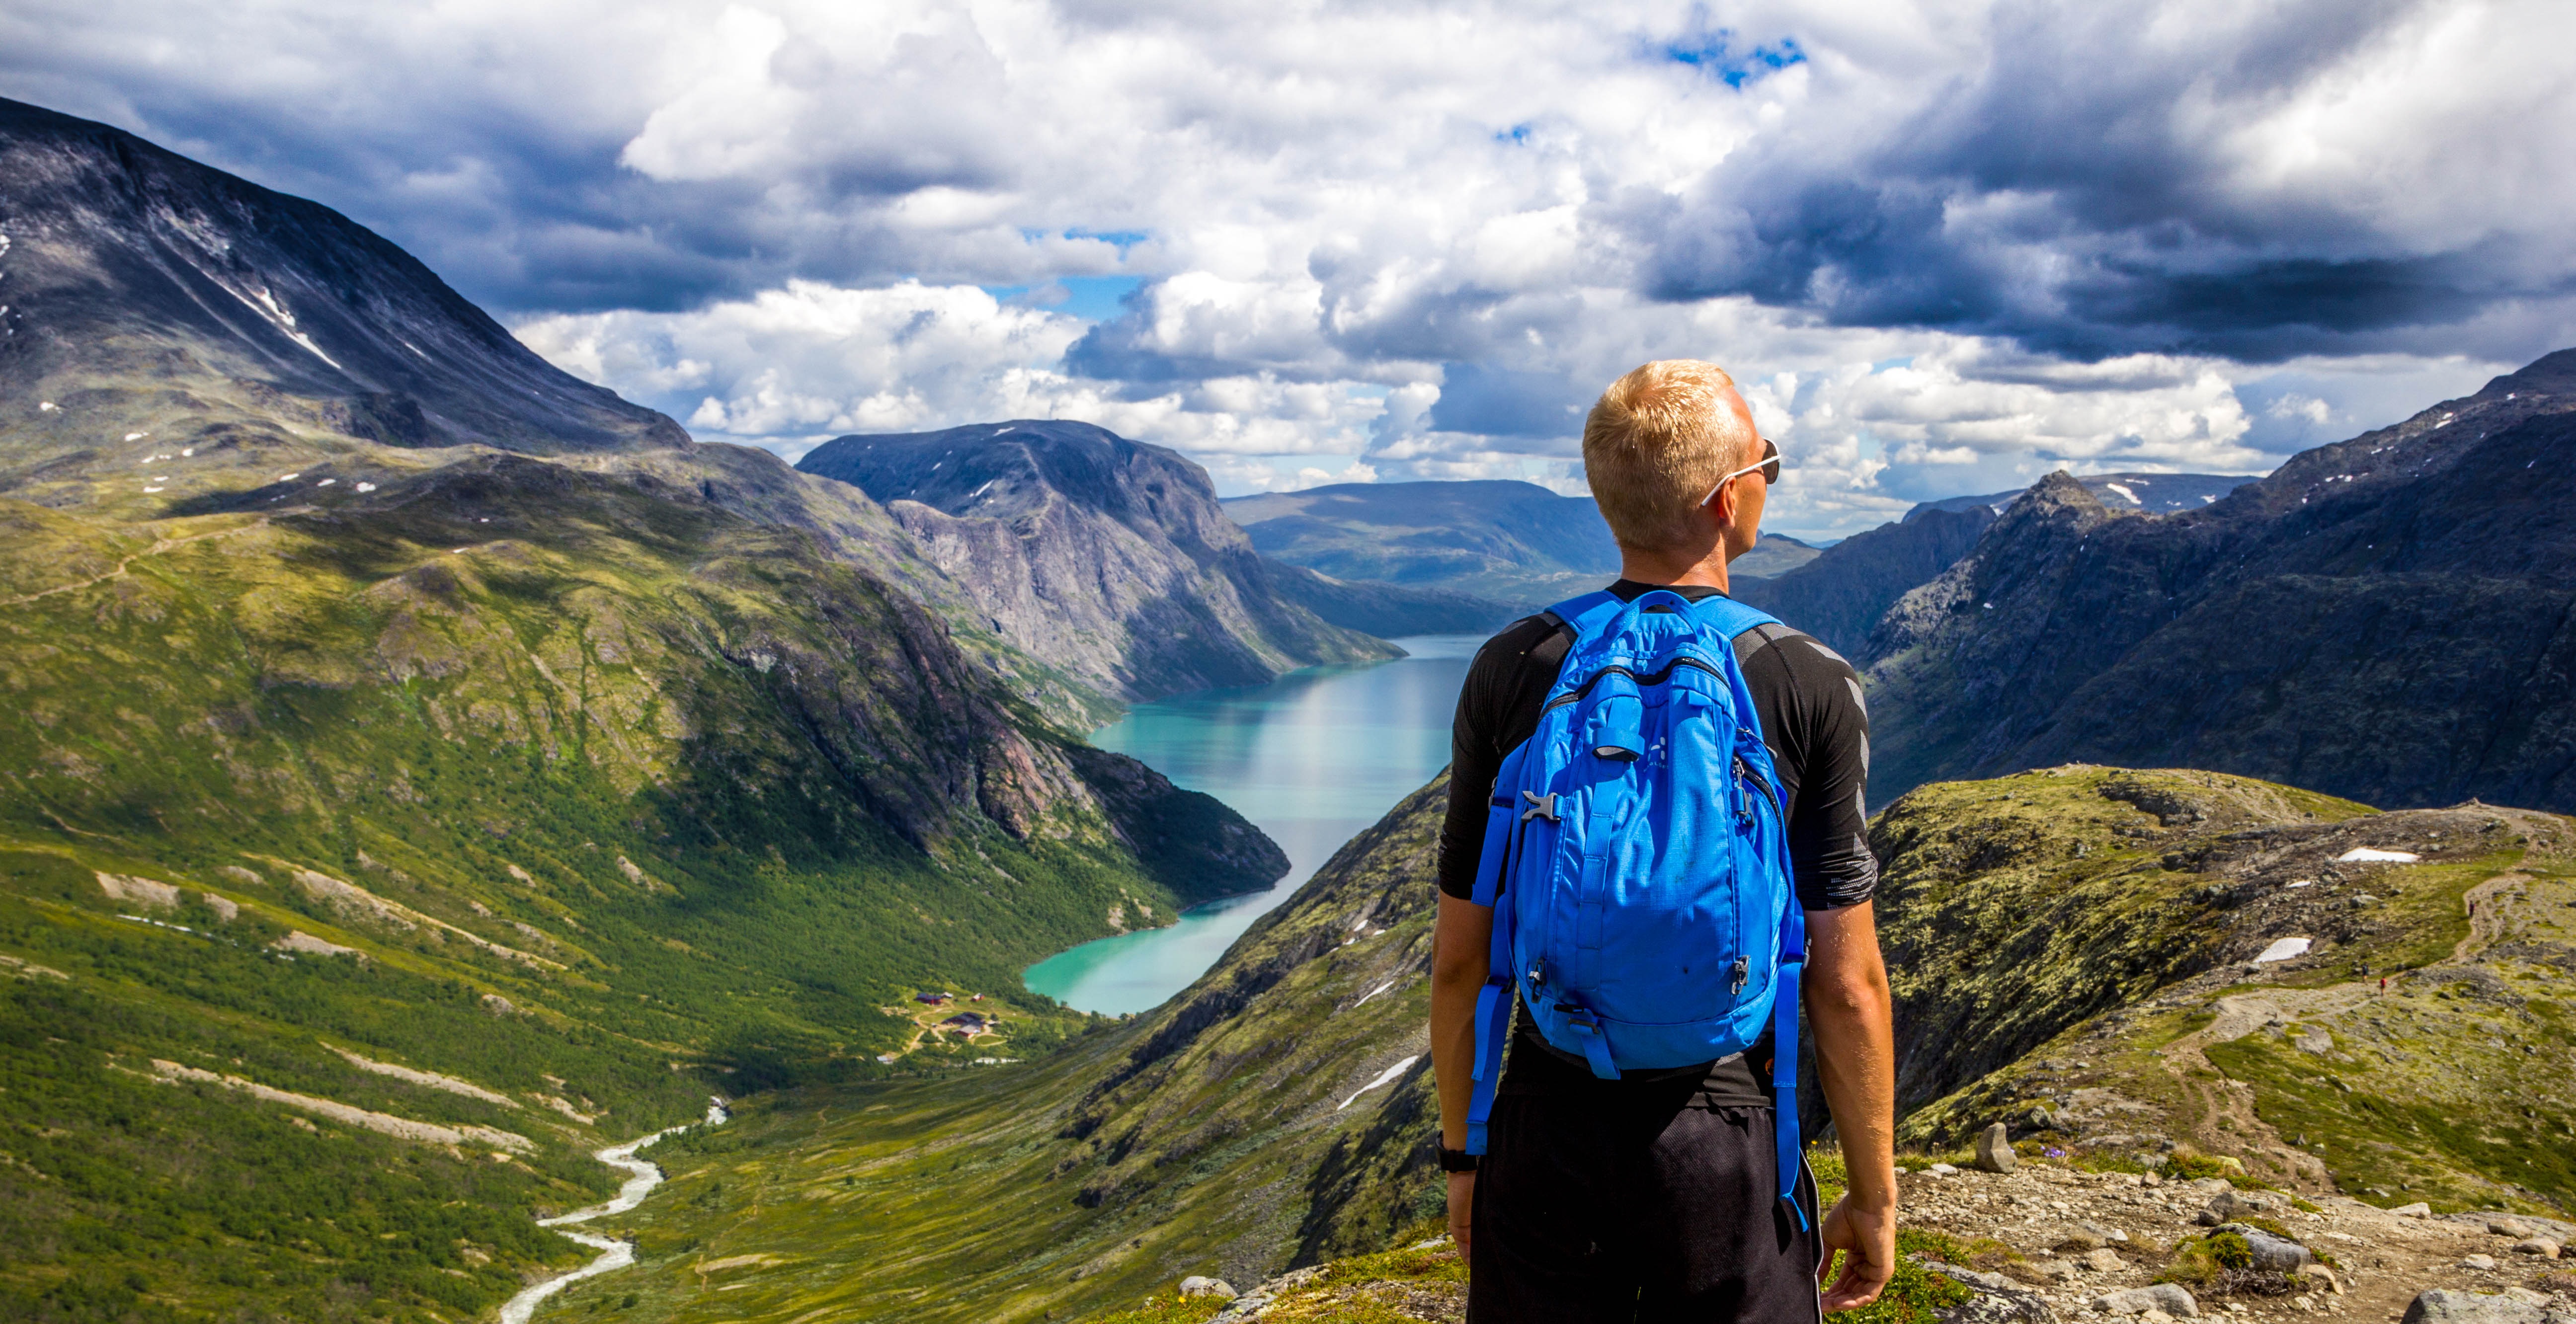
man, landscape, water, waterfall, wilderness, walking, mountain, snow, people, sky, hiking, lake, boy, adventure, backpack, river, valley, mountain range, high, blue, fjord, climbing, extreme sport, tourism, ridge, mountaineering, stones, background, sports, alps, backpacking, plateau, fell, norway, beautifull, landform, holyday, mountainous landforms, glacial landform, bessegen, poupular, long way down